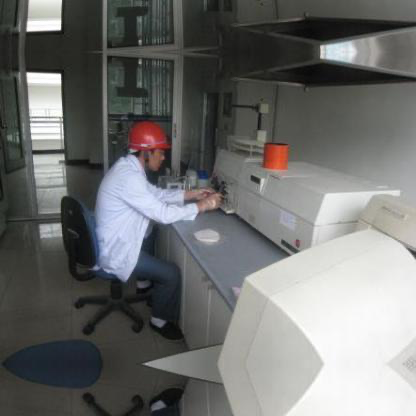
Objects in the image:
label: helmet